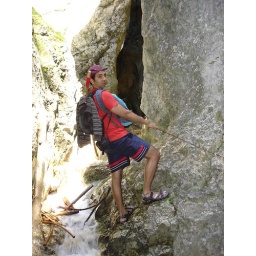
On a rock in a river